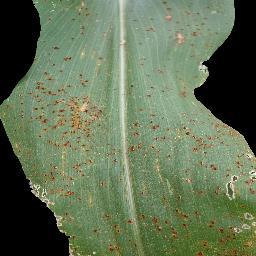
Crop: corn
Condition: (maize)_common_rust